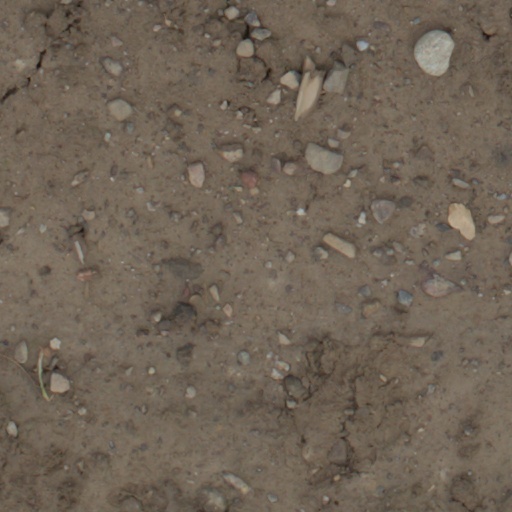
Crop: wheat